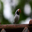
Label: bird